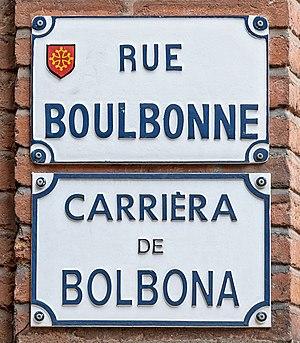
La rue Boulbonne est une rue du centre historique de Toulouse, en France. Elle traverse les quartiers Saint-Étienne et Saint-Georges, dans le secteur 1 de la ville. Elle appartient au secteur sauvegardé.